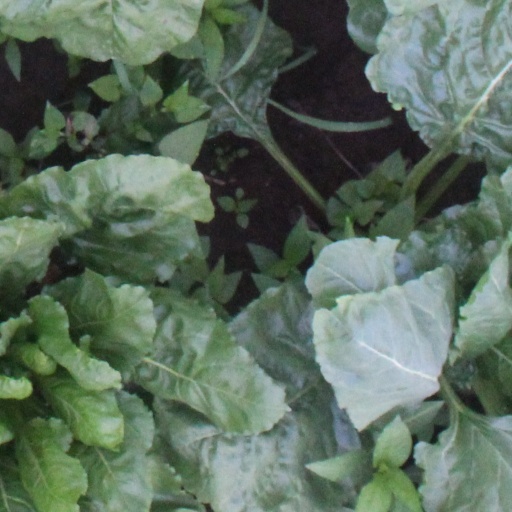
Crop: sugar beet